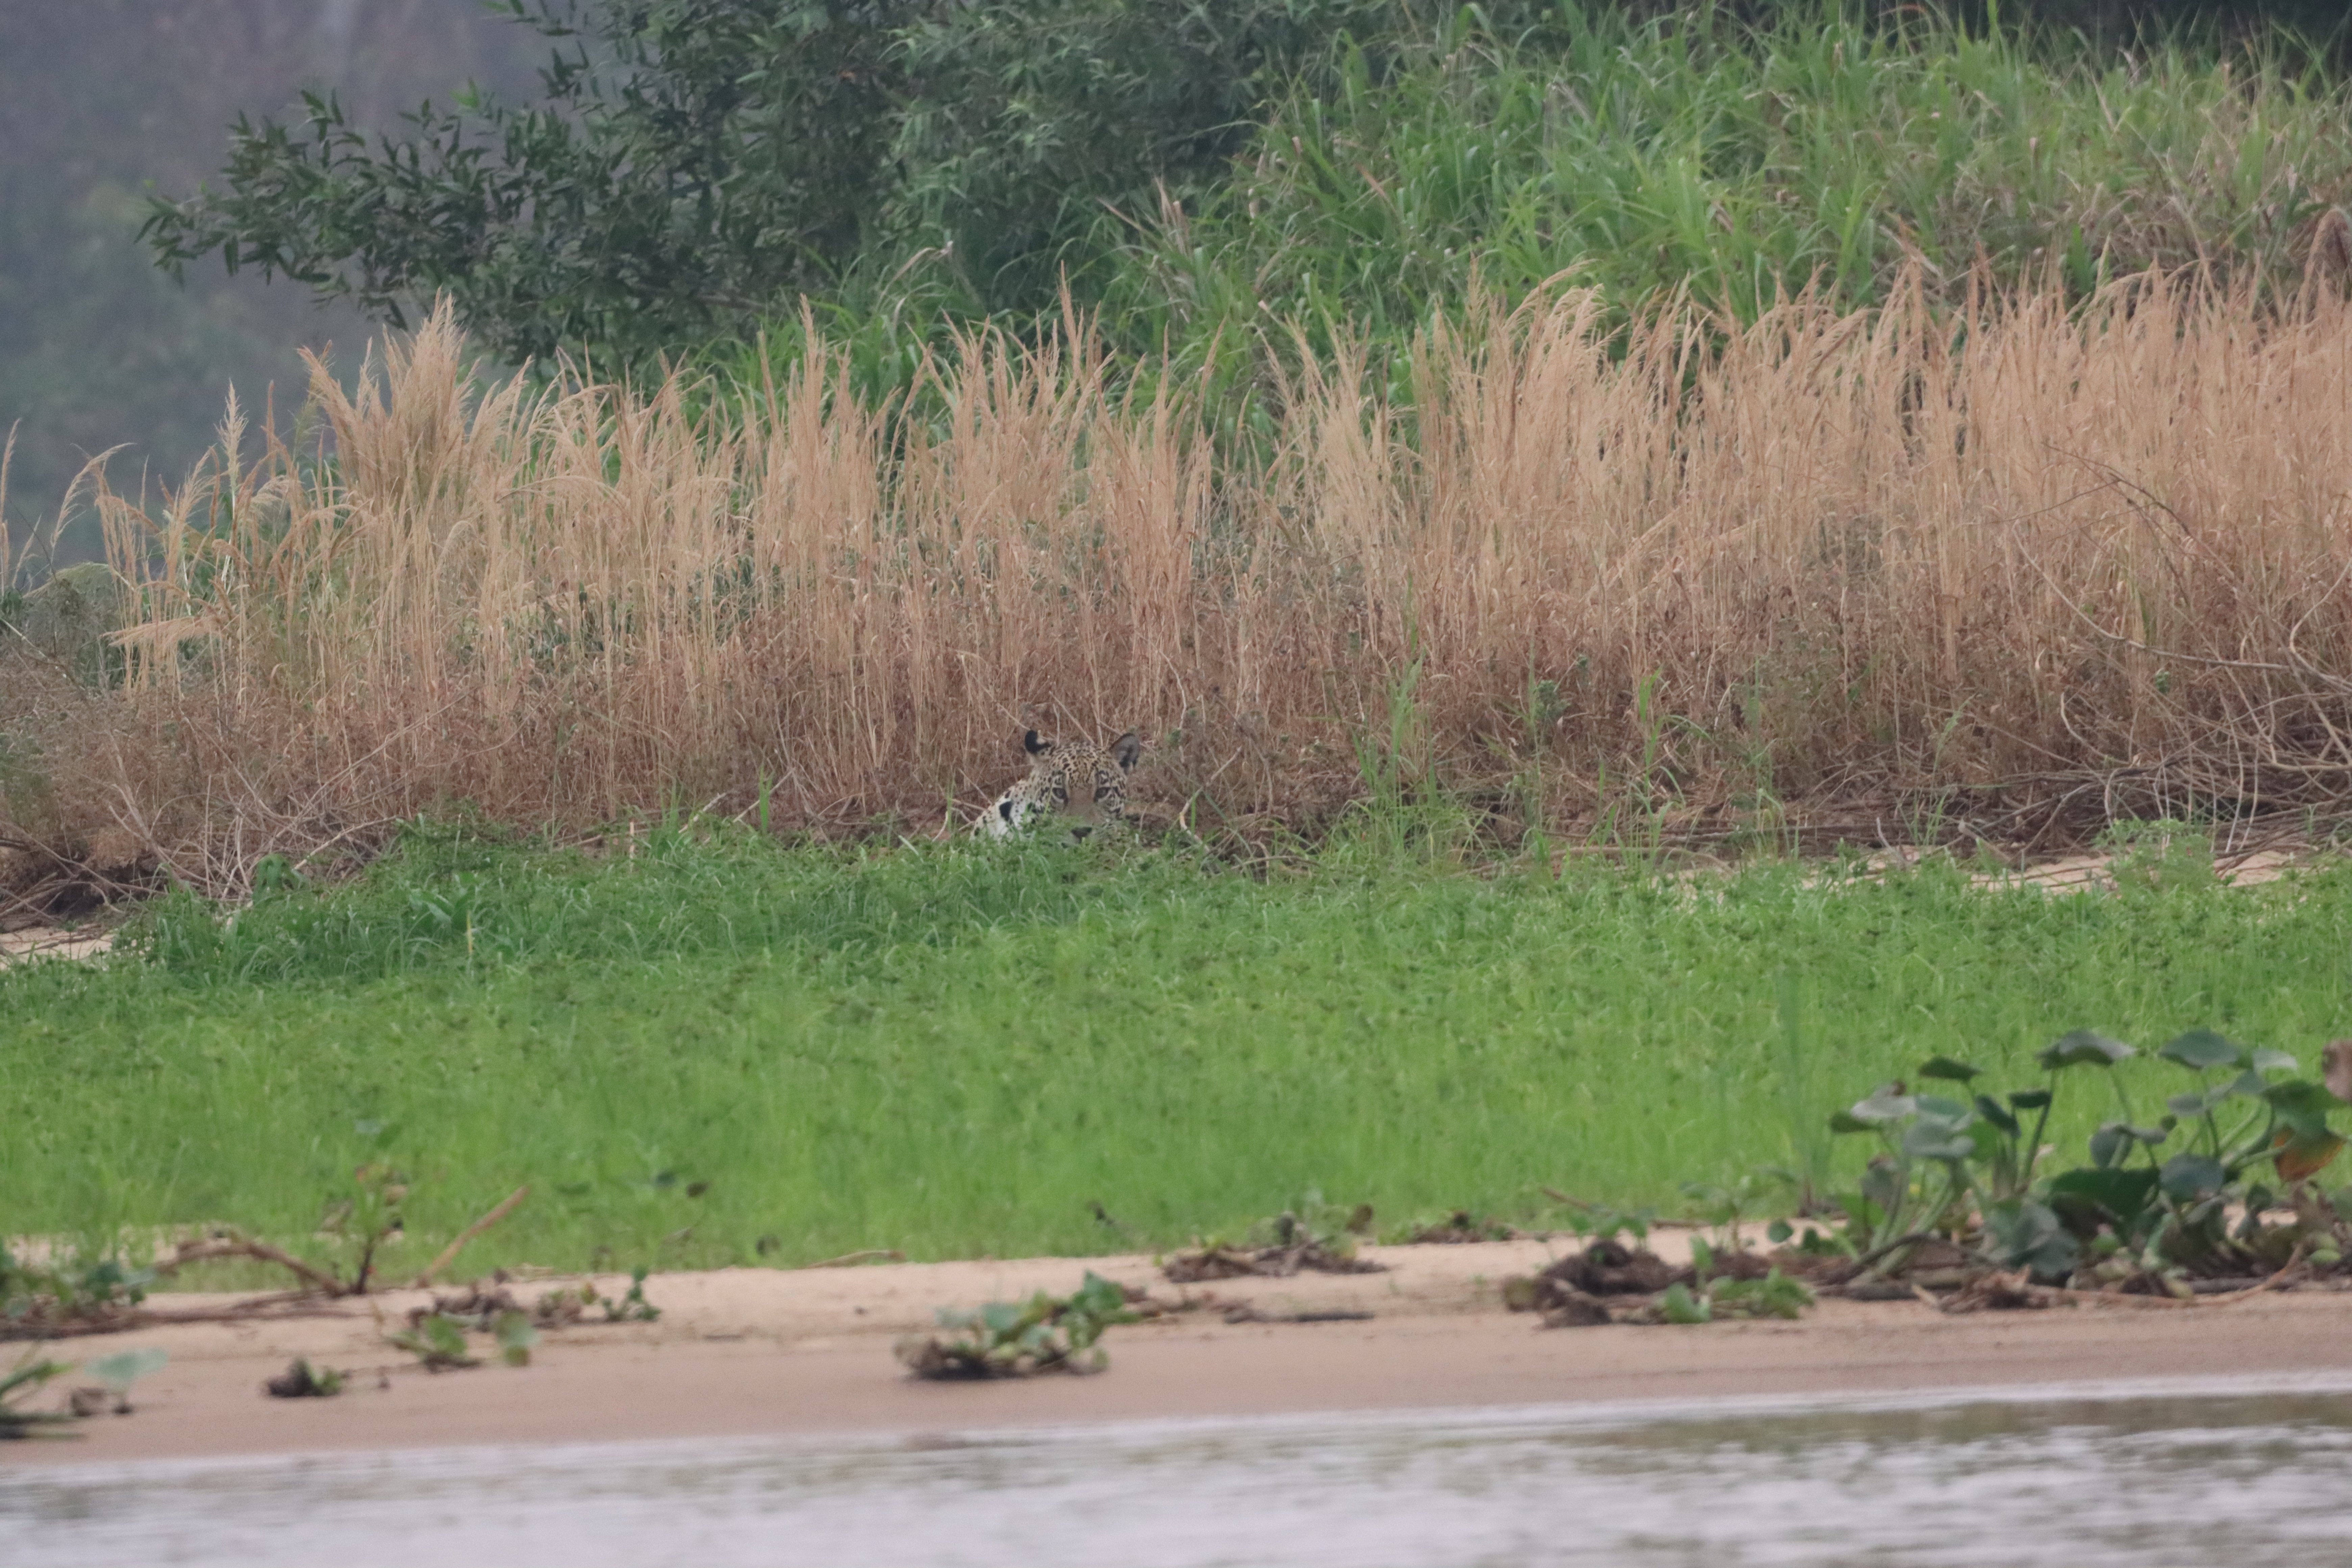
Jaguar: Akaloi